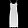
Label: Dress